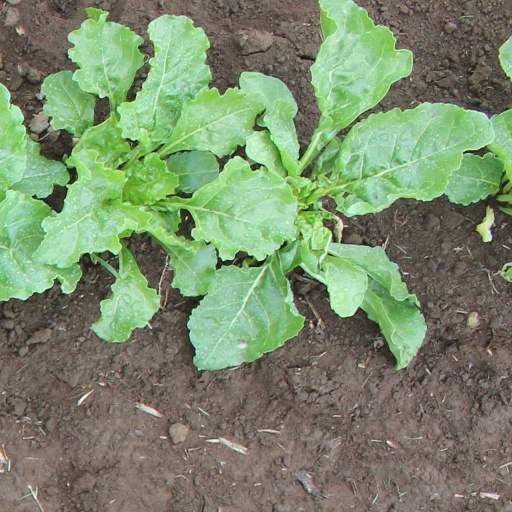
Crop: sugar beet